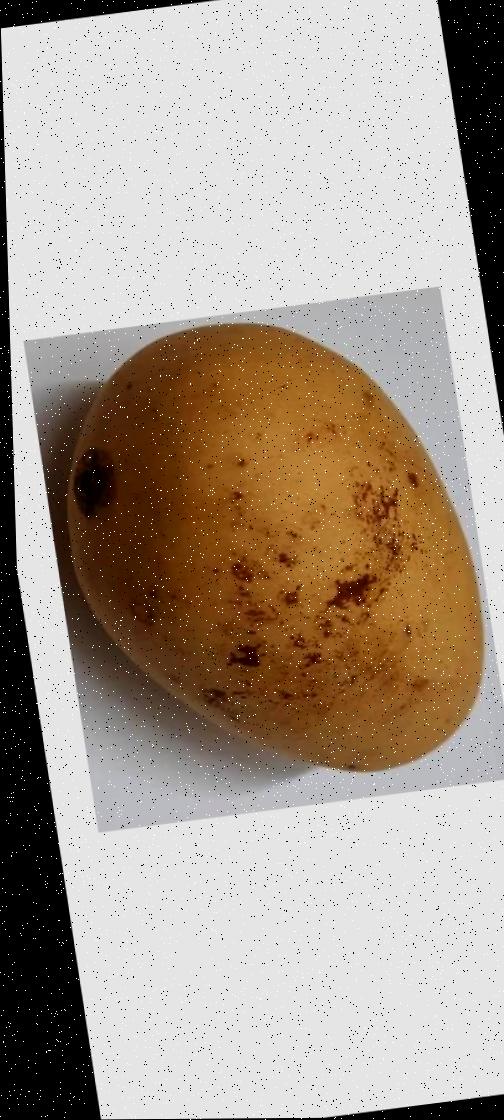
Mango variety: Katimon